71st Oregon Legislative Assembly

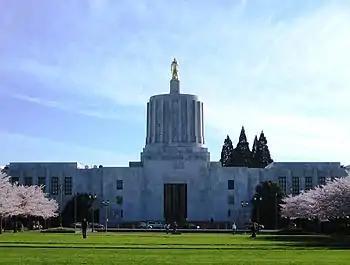
The legislature took place in the Oregon State Capitol, seen here in 2007

The 71st Oregon Legislative Assembly was the legislative session of the Oregon Legislative Assembly that convened on January 8, 2001, and adjourned July 7 the same year.